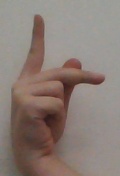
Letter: dha